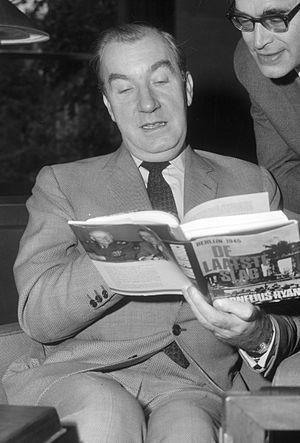
Cornelius Ryan est un journaliste irlando-américain et un auteur connu pour ses ouvrages sur l'histoire militaire, particulièrement sur la Seconde Guerre mondiale.